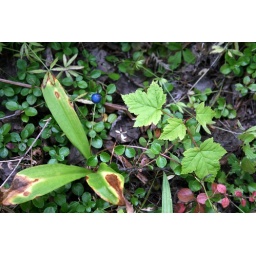
This plant has 1 pure white flower in the spring and hence one deep china-blue berry in the fall.